Bert Lithgow

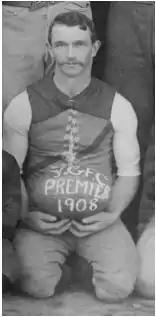
Boromeo in 1908

Robert Joseph Lithgow (19 March 1881 – 22 April 1951) was an Australian rules footballer who played for the Carlton Football Club in the Victorian Football League (VFL).